The Wolf Hour

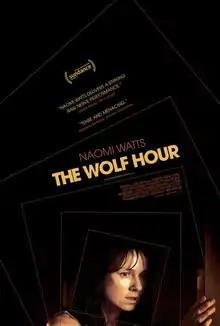
Theatrical release poster

The Wolf Hour is a 2019 psychological thriller film written and directed by Alistair Banks Griffin. It stars Naomi Watts, Emory Cohen, Jennifer Ehle, Kelvin Harrison Jr., Jeremy Bobb and Brennan Brown.